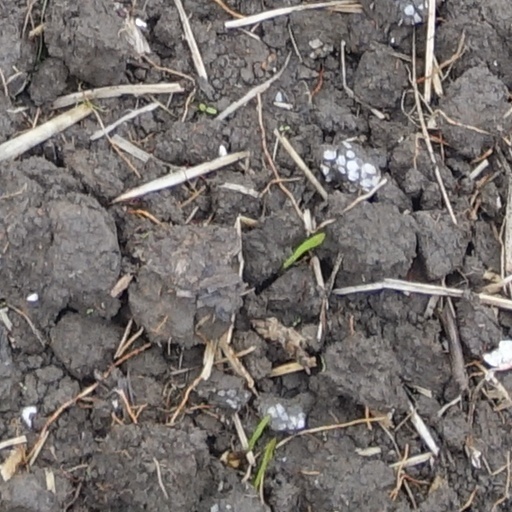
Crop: wheat